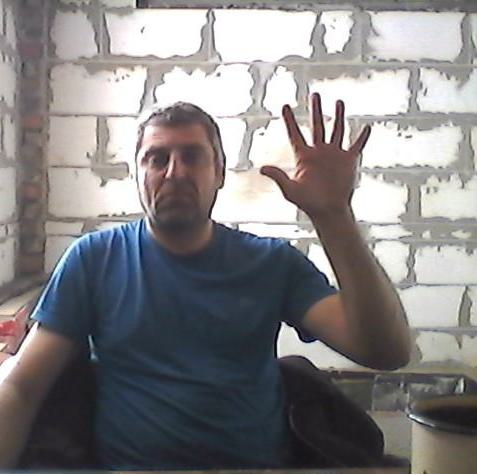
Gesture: palm